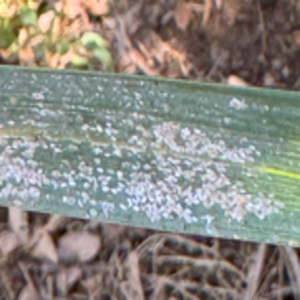
Label: Leaf Spots